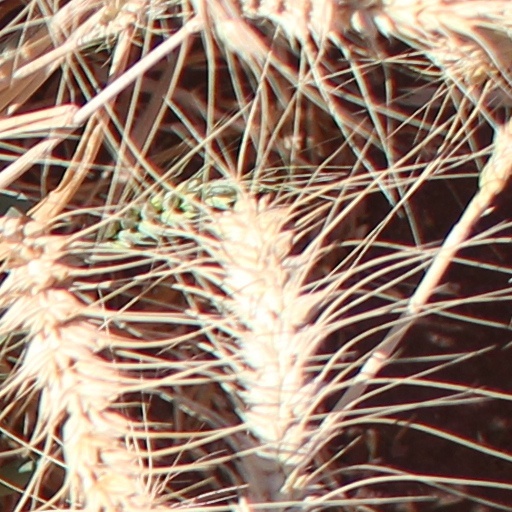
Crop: wheat